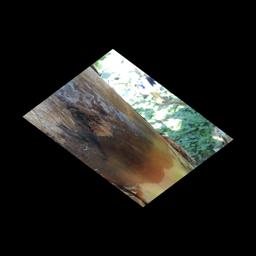
Label: PSEUDOSTEM WEEVIL